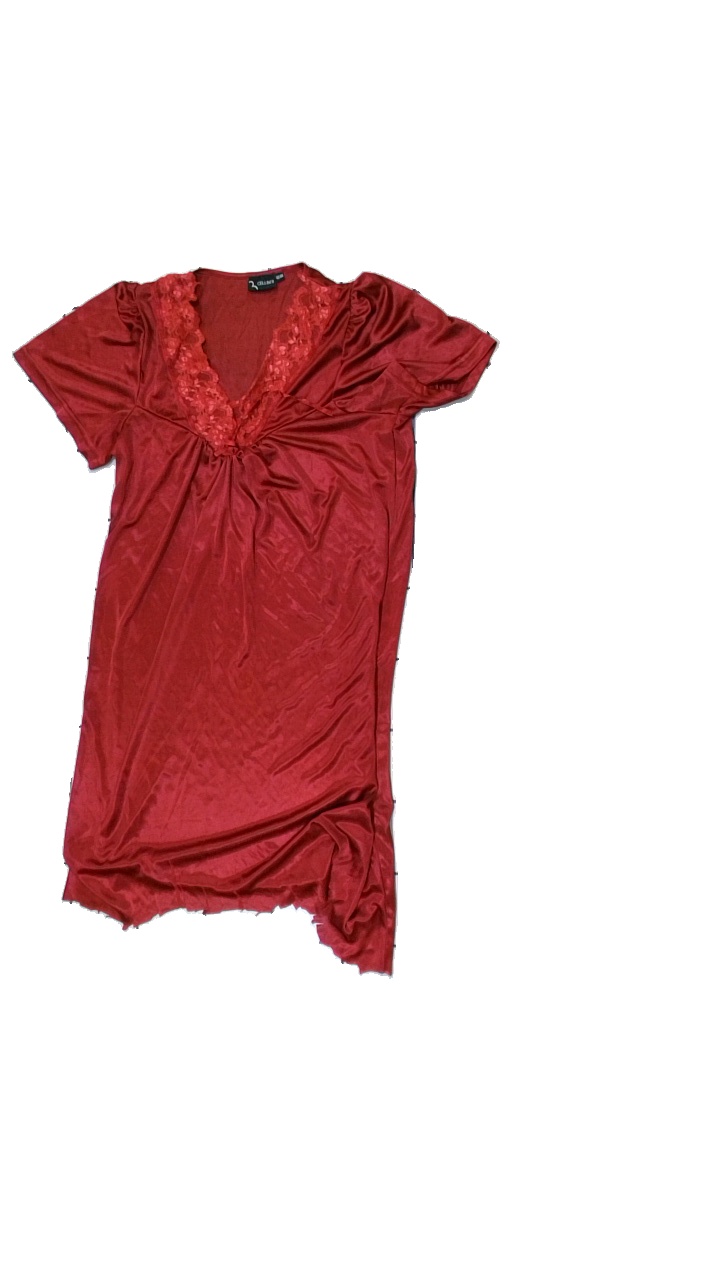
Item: Dress (Ladies)
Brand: Cellbes
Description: red dress with lace detail
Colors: Red
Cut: Regular, V-collar
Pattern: Lace
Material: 100% Polyester
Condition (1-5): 1
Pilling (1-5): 5
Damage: cut off
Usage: Recycle
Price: <50